History of Zambia

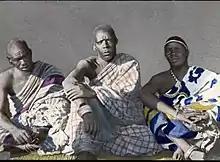
Three young Ngoni chiefs. The Ngoni made their way into Eastern Zambia from KwaZulu in South Africa. They eventually assimilated into the local ethnic groups.

As Great Zimbabwe was in decline. One of its princes, Nyatsimba Mutota, broke away from the state forming a new empire called Mutapa. The title of Mwene Mutapa, meaning "Ravager of the Lands", was bestowed on him and subsequent rulers.